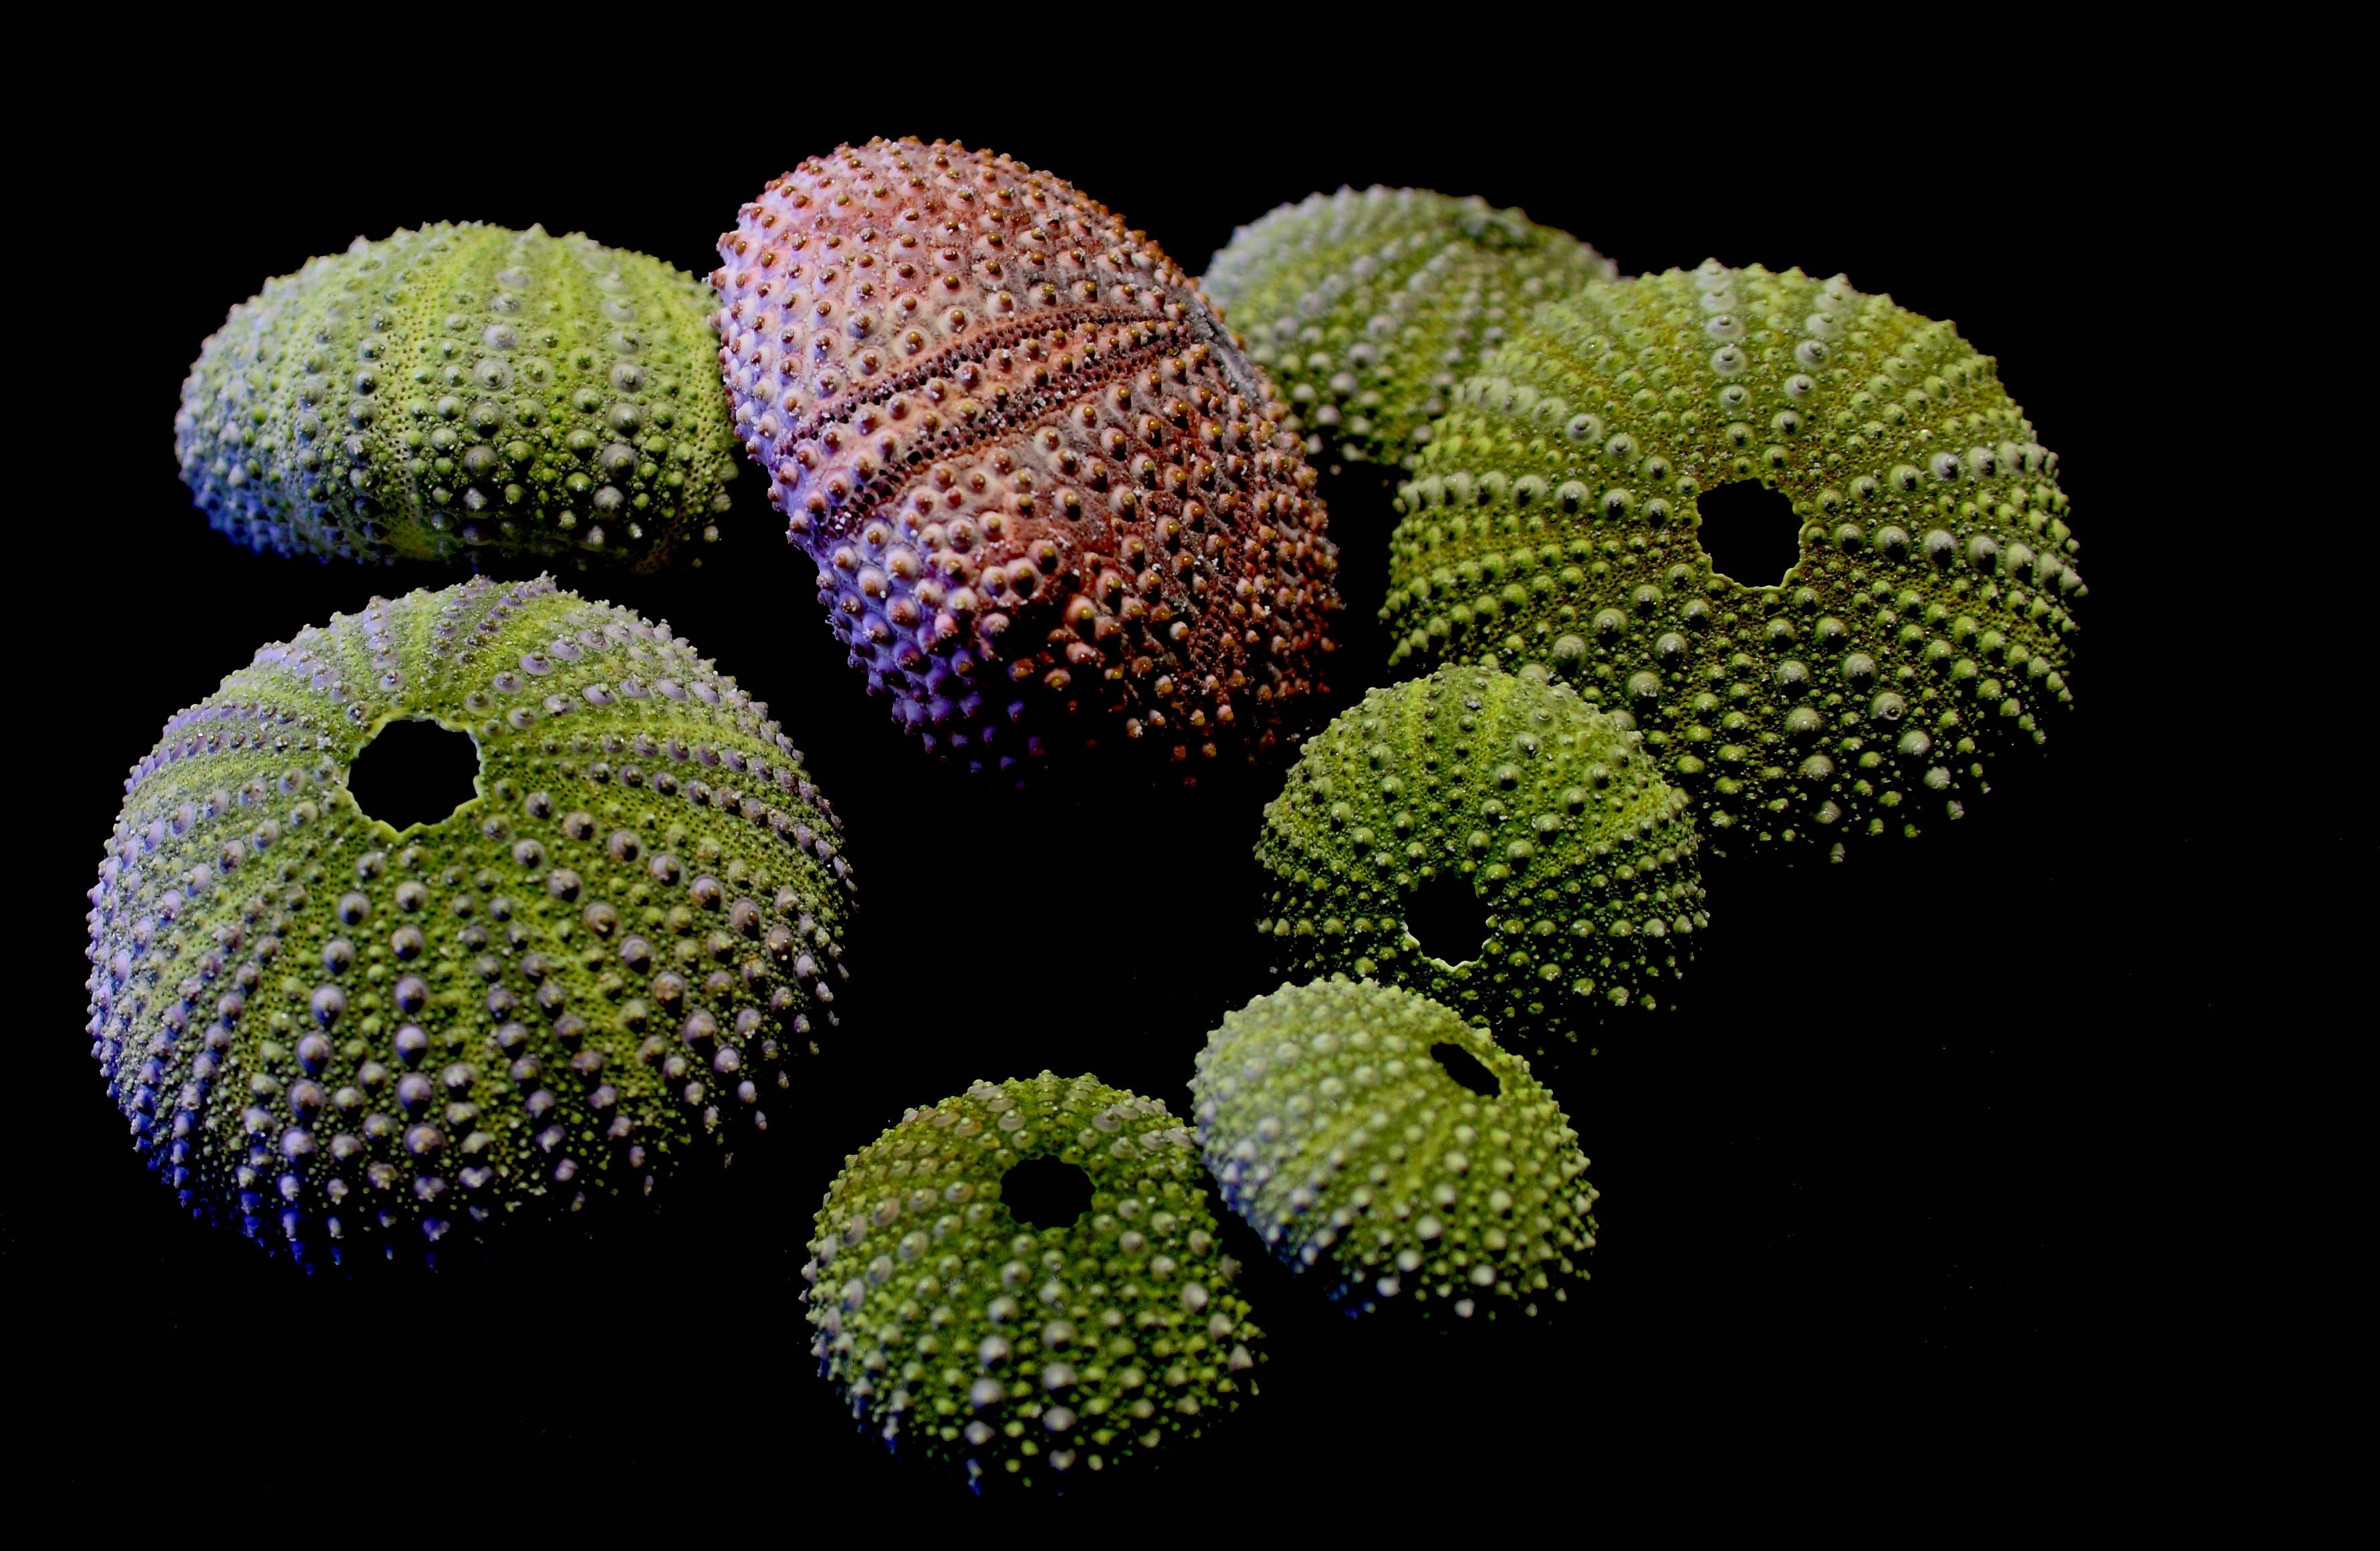
sea, plant, fruit, leaf, flower, pattern, pollen, food, green, produce, flora, circle, colors, design, hedgehog, skeleton, macro photography